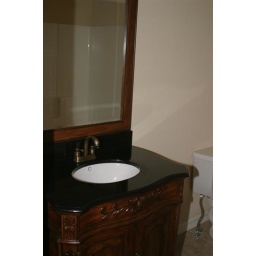
This is the sink in the guest bathroom